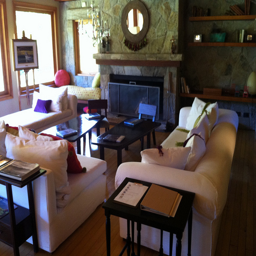
Residential living room with furniture and fireplace during daytime.
A living room that has couches and tables.
A living room with couches, chairs, and tables.
The sunny parlor has comfortable seating for multiple guests
a living room with couches and a table